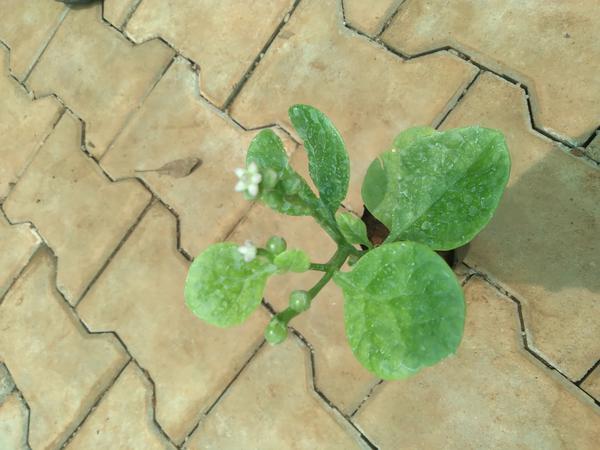
Plant: Basale